Aylsham

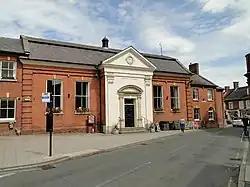
Aylsham Town Hall

In medieval times the parish of Aylsham was established as four manors, the main manor of Lancaster, Vicarage manor, Sexton's manor and Bolwick manor. The ownership of the Lancaster manor changed hands many times, before James I assigned it to his son, the future Charles I.